RwandAir

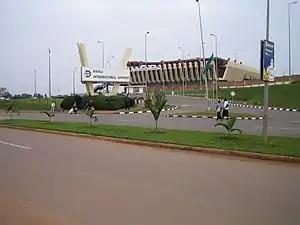
The head office is in the main building of Kigali International Airport.

The airline has its head office on the top floor of the main building of Kigali International Airport in Kigali, Rwanda. The airline previously had its head office in Centenary House in Kigali. The airline began moving its operations from Centenary House to the airport on Friday 14 May 2010. The airline was scheduled to be moved in by Monday 17 May 2010. At one previous point the airline had its head office in the Telcom House.